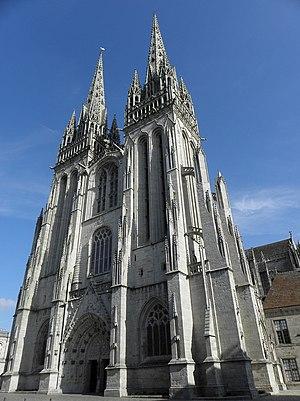
Façade occidentale de la cathédrale Saint-Corentin de Quimper (29).
La cathédrale Saint‑Corentin, dont le nom complet est basilique cathédrale Saint-Corentin, est un lieu de culte catholique sous le patronage de Notre-Dame et du premier évêque légendaire dont elle porte le nom, saint Corentin. Elle est située dans le centre-ville de Quimper, chef-lieu du département du Finistère, en Bretagne. Siège du diocèse de Quimper avant la Révolution française, le bâtiment est depuis 1801 le siège du diocèse de Quimper et Léon.
Cet article recense les églises en France les plus hautes.
Le diocèse de Quimper et Léon est une circonscription territoriale de l'Église catholique en France, couvrant le département du Finistère. Il fait partie de la province ecclésiastique de Rennes.